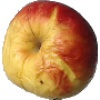
Label: Apple Red Yellow 1